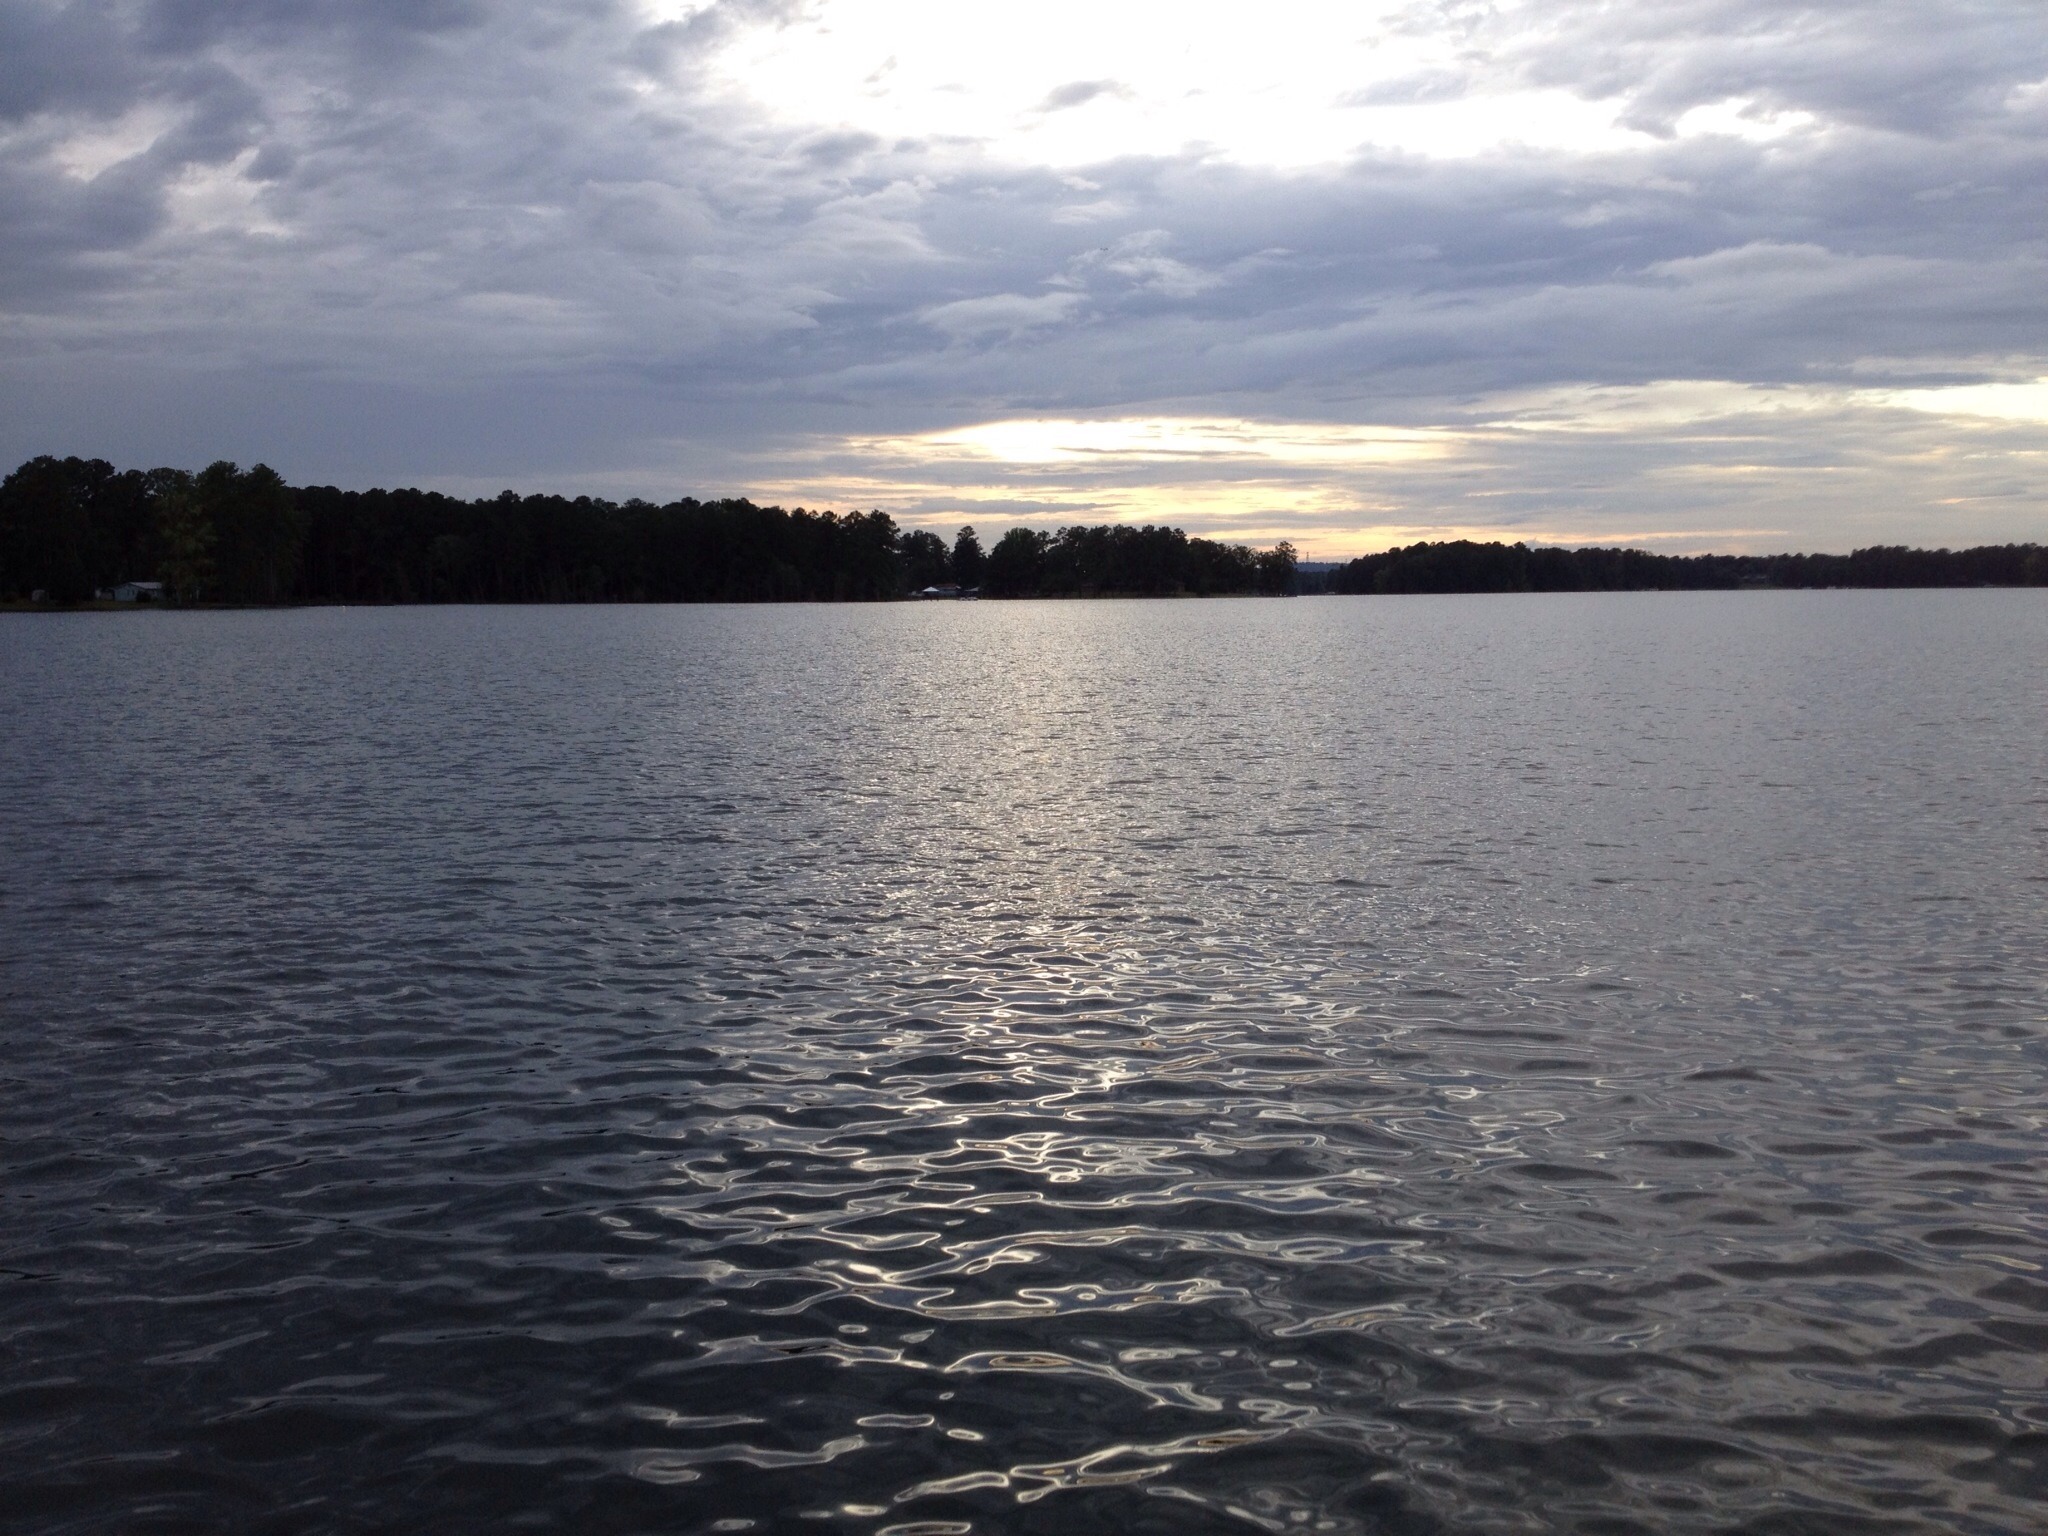
sea, water, horizon, cloud, sunshine, sunrise, sunset, sunlight, morning, lake, dawn, river, idyllic, reflection, bay, reservoir, body of water, bright, scene, loch, sunbeams, backdrop, lake murray